Lobkowicz family

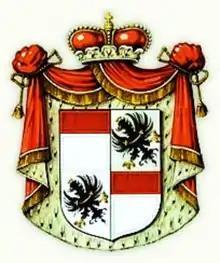
Princely arms of the family

The House of Lobkowicz ("Lobkovicové" in modern Czech, sg. "z Lobkovic"; "Lobkowitz" in German) is an important Bohemian noble family that dates back to the 14th century and is one of the oldest noble families of the region. Over the centuries, the family expanded their possessions through marriage with the most powerful families of the region, which resulted in gaining vast territories all across central Europe. Due to that, the family was also incorporated into the German, Austrian and Belgian nobility.